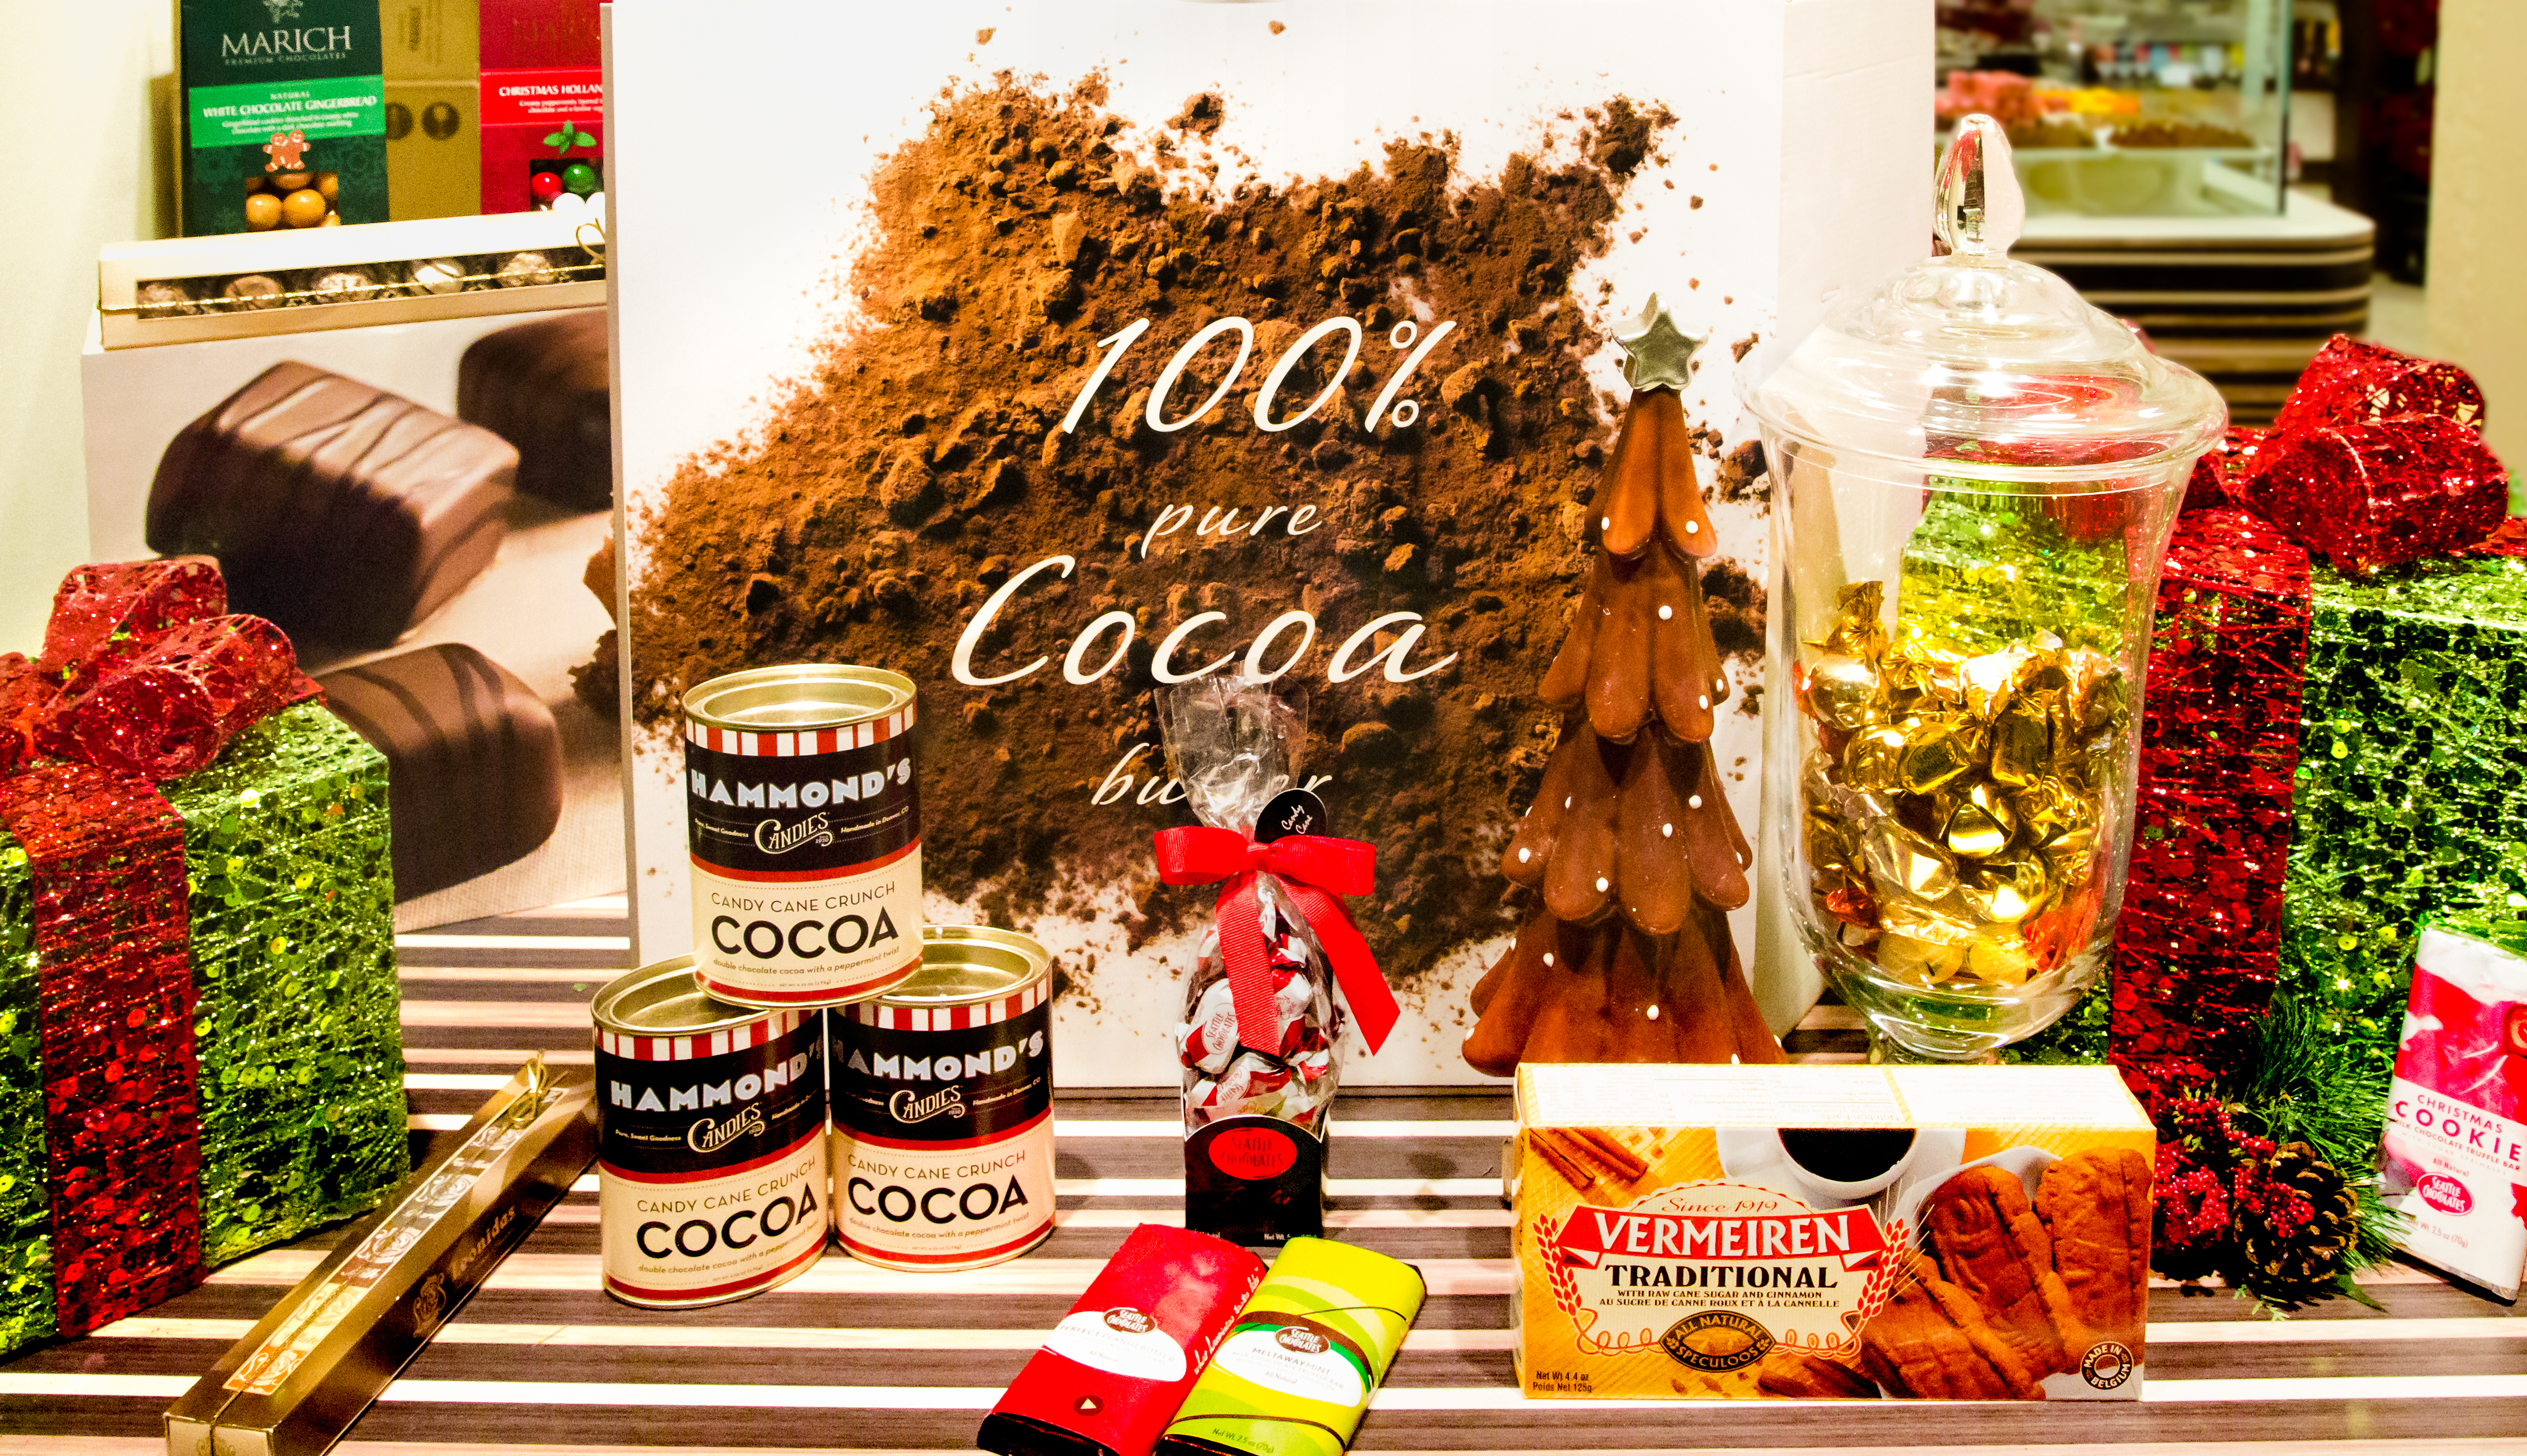
window, city, shop, store, meal, food, colorful, chocolate, christmas, dessert, display, candy, grocery store, portland, msh1213, msh121319, sense